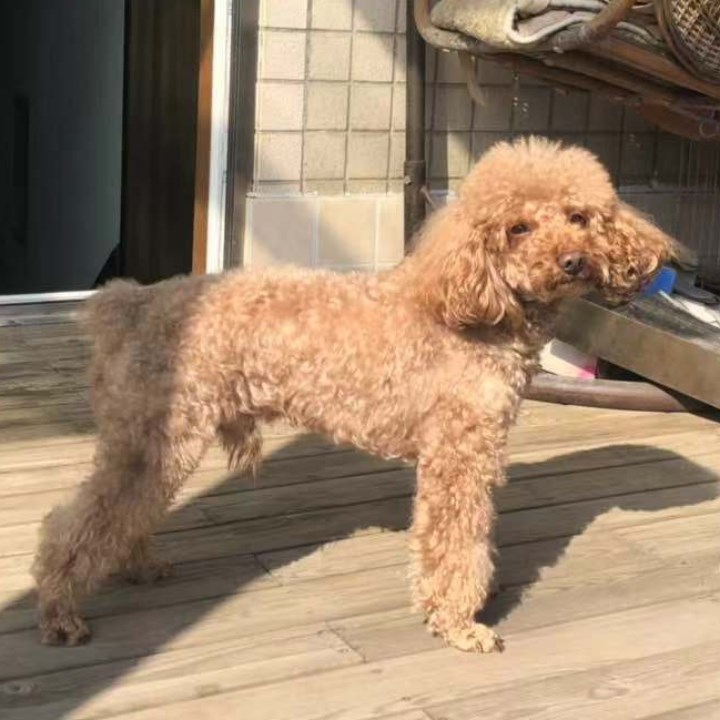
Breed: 2925-n000114-toy_poodle